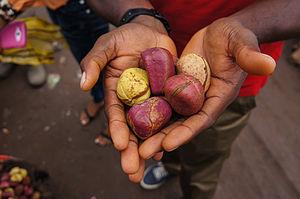
La noix de kola ou cola est la graine d'arbres du genre Cola, nommés génériquement colatier, représentés principalement par le Cola nitida et le Cola acuminata.